University Center (Florida State University)

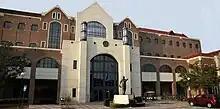
Coyle Moore Athletic Center

The 3-story 1950s "Coyle Moore Athletic Center" was razed in 2002-2003 and building "D" replaced it. It is the shortest with just 4 levels, but it still contains the "Coyle Moore Athletic Center" and is situated behind the north endzone. The first level contains football lockers, weight rooms, Sports medicine and training center, and the "Figg Player's Dining Room" (one of only three All-you-can-eat restaurants on campus). The Athletic auditorium occupies an area on the first and second level. Also on the second level is an athletic academic support computer lab, the FSU Sports Information Center, Seminole Productions, and Marketing and promotion offices. The third level contains coaching offices, facility and event management, and academic support. The "Varsity Club", composed of former letter-winning athletes, has reserved seats on the third and fourth levels at one end, while Skyboxes are at the other end.